History of science

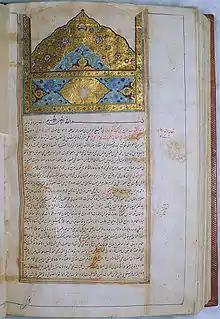
15th-century manuscript of Avicenna's "The Canon of Medicine".

In Hellenistic Egypt, the mathematician Euclid laid down the foundations of mathematical rigor and introduced the concepts of definition, axiom, theorem and proof still in use today in his "Elements", considered the most influential textbook ever written. Archimedes, considered one of the greatest mathematicians of all time, is credited with using the method of exhaustion to calculate the area under the arc of a parabola with the summation of an infinite series, and gave a remarkably accurate approximation of pi. He is also known in physics for laying the foundations of hydrostatics, statics, and the explanation of the principle of the lever.